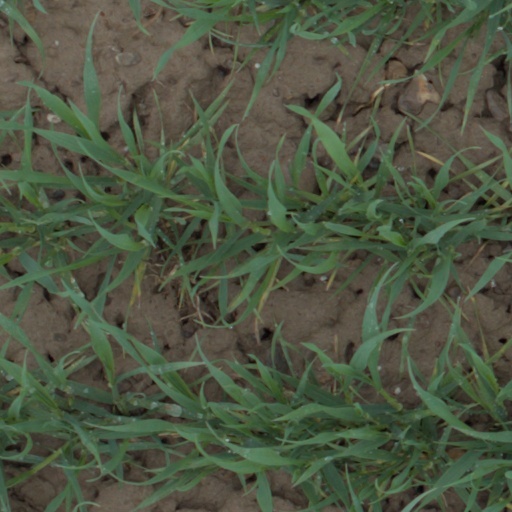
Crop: wheat